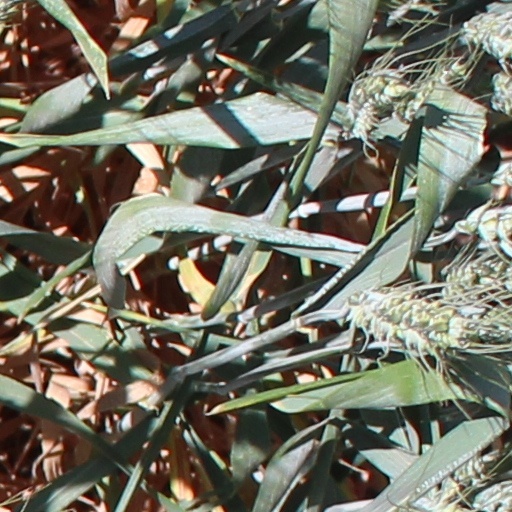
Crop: wheat